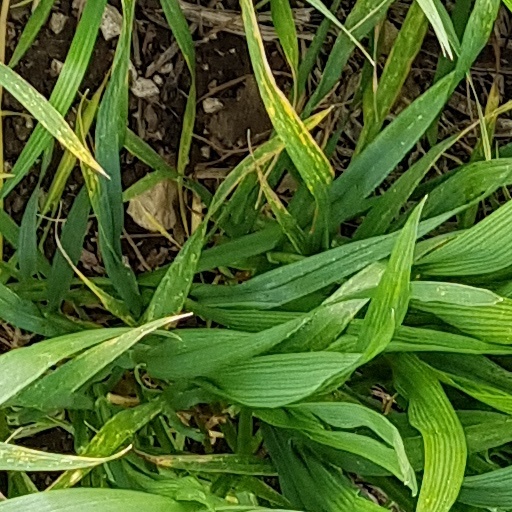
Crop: wheat